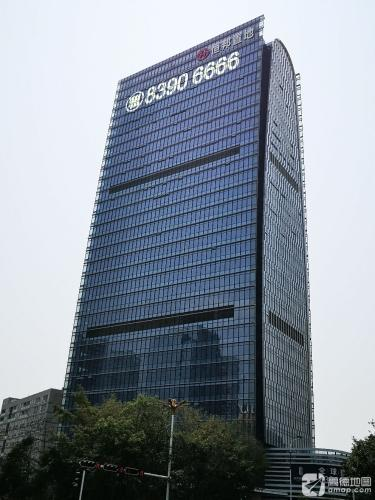
地标名称：恒邦置地大厦
所在城市：深圳市·南山区